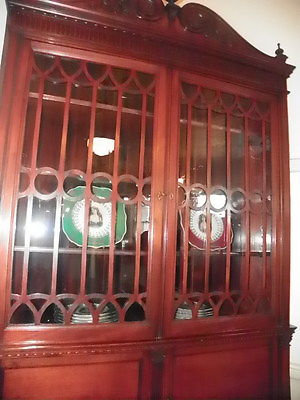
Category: cabinet